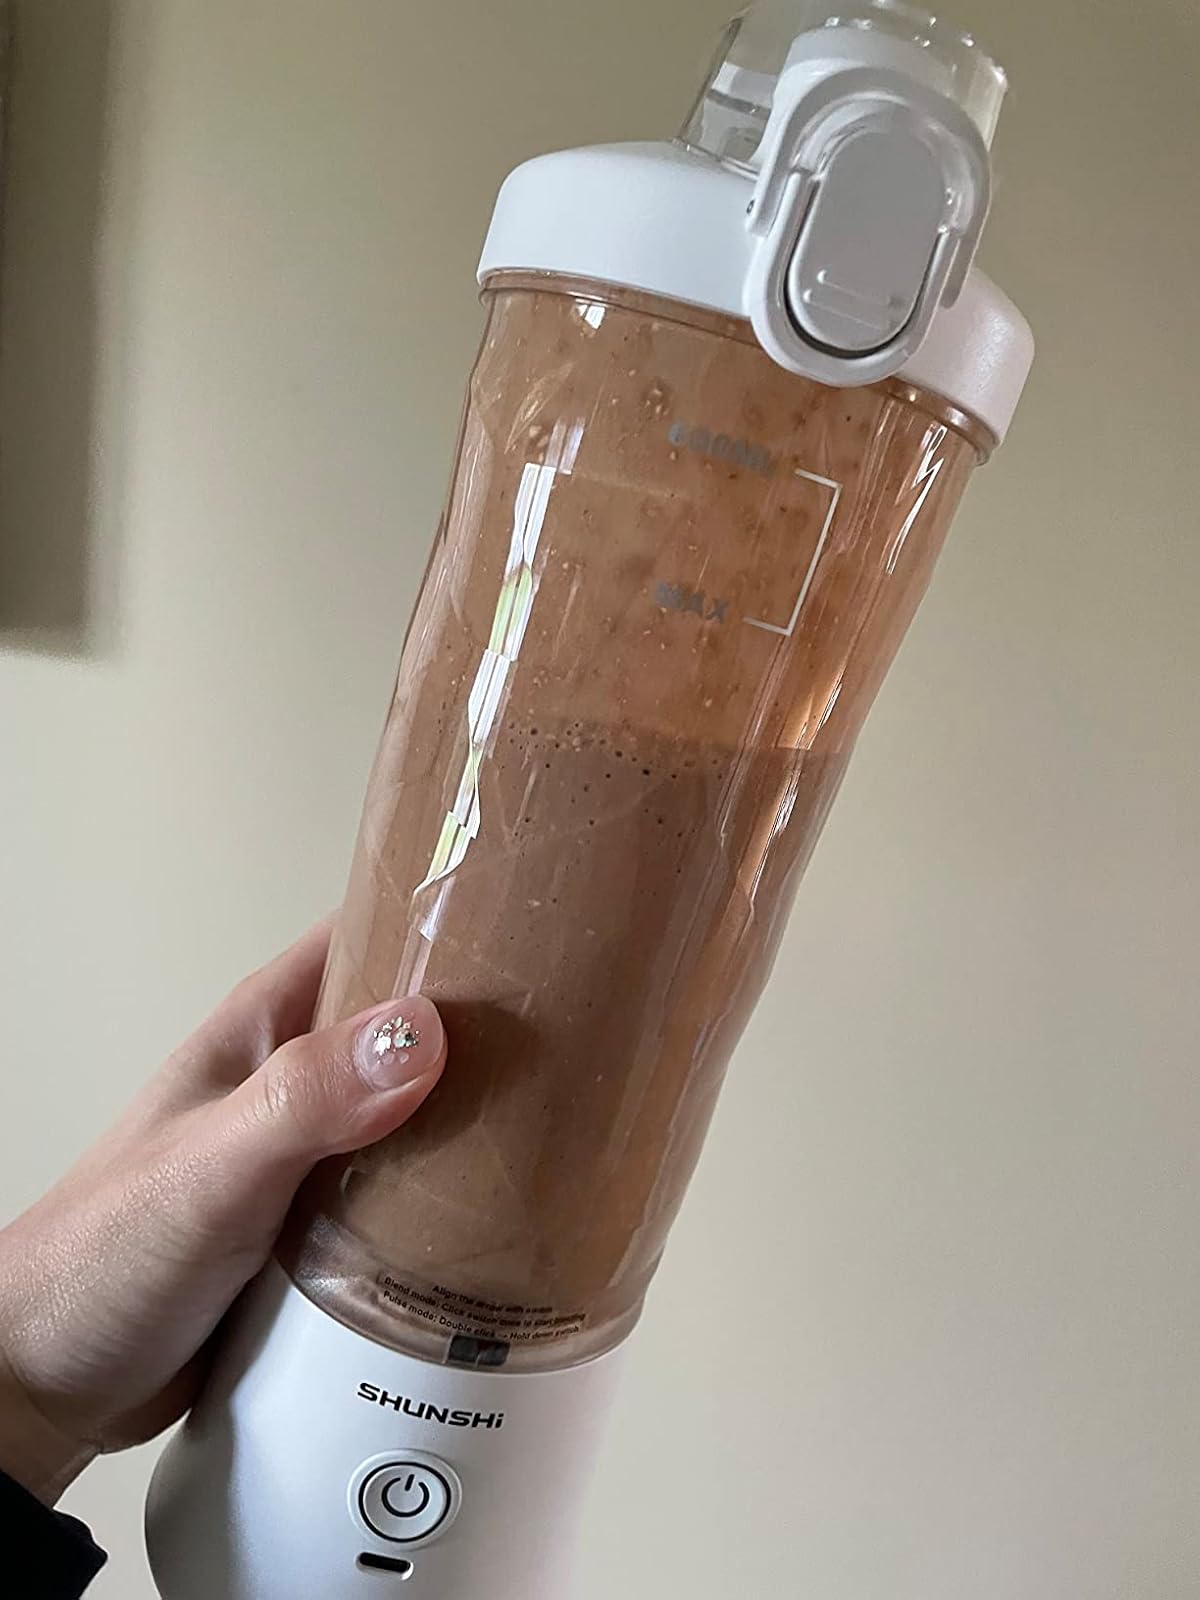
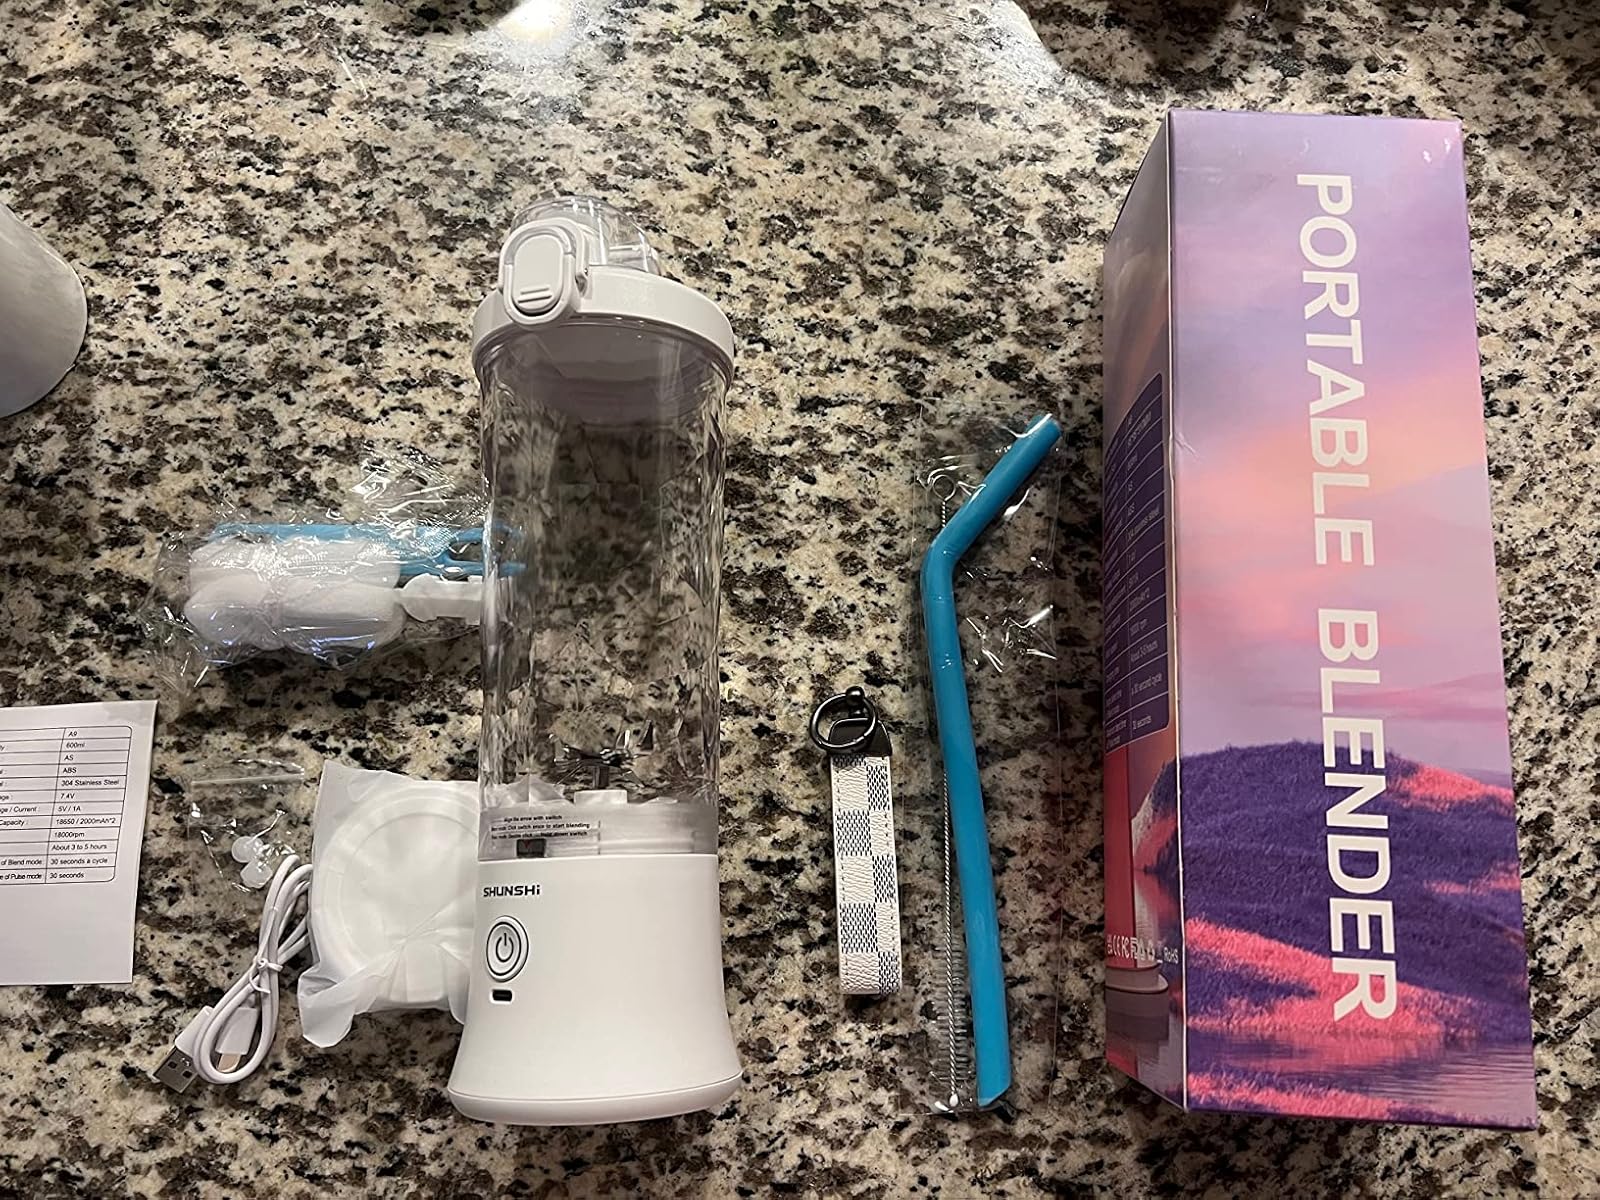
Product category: items_blender
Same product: yes